Alemanni

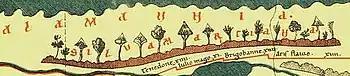
"Alamannia" is shown beyond "Silva Marciana" (the Black Forest) in the Tabula Peutingeriana. "Suevia" is indicated separately, further downstream of the Rhine, beyond "Silva Vosagus".

Early Roman writers did not mention the Alemanni, and it is likely that they had not yet come to exist. In his "Germania" Tacitus (AD 90) does not mention the Alemanni. He uses the term Agri Decumates to describe the region between the Rhine, Main and Danube rivers. He says that it had once been the home of the Helvetians, who had moved westwards into Gaul in the time of Julius Caesar. The people living there in Caesar's time are not Germanic. Instead, "Reckless adventurers from Gaul, emboldened by want, occupied this land of questionable ownership. After a while, our frontier having been advanced, and our military positions pushed forward, it was regarded as a remote nook of our empire and a part of a Roman province."